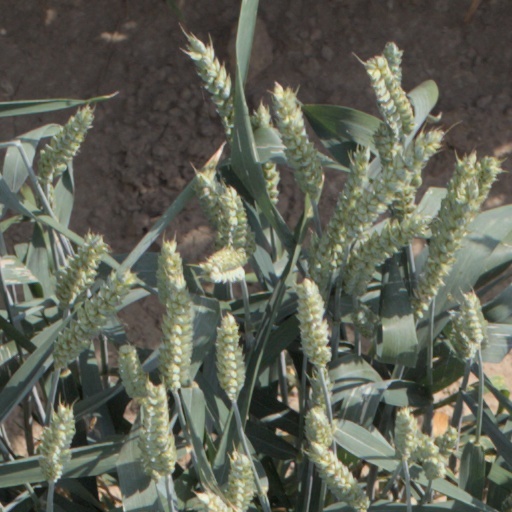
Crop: wheat